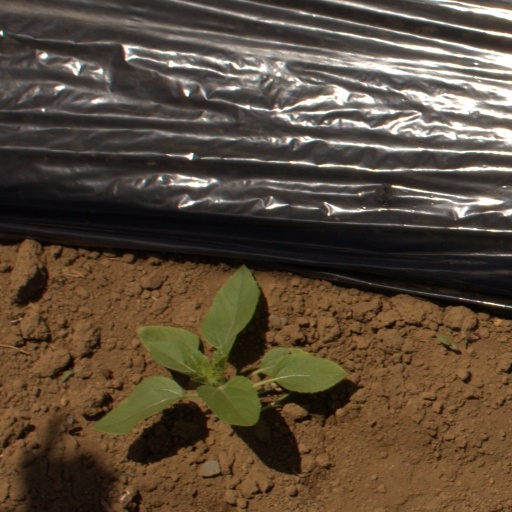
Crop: Jerusalem artichoke